Kokkosaari

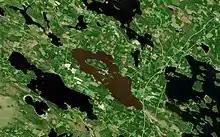
Kokkosaari, Savonlinna, as seen by Sentinel-2 of the ESA.

Kokkosaari is the largest island in a lake on an island in a lake in the world. It is located in Kuonanjärvi on the Sääminginsalo island, which has been claimed to be the largest island in Finland. Kokkosaari is almost 2000 m long, with a width of 400–900 m.